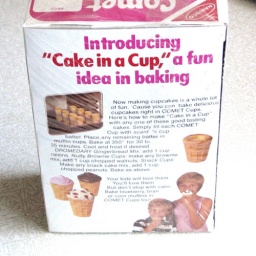
These are some old (seventies era) comet cups from the lake place. Make Cake in a Cup!